Kim Davis

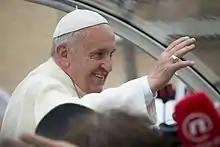
Pope Francis visited the U.S. in September 2015.

Within a few weeks of Davis's release from jail, Davis announced she and her husband had met with Pope Francis on September 24, 2015, at the Apostolic Nunciature to the United States in Washington, D.C., during the Pope's U.S. visit in September 2015. According to Davis and her lawyer, the pope told Davis to "stay strong" and gave her two rosaries. Vaticanist John L. Allen Jr. said that "there's no way to view the encounter other than as a broad gesture of support by the pope for conscientious objection from gay marriage laws" and that the gesture strengthened the hand of those who defend religious freedom.